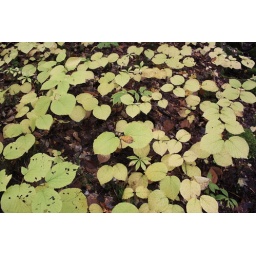
Hobblebush (Viburnum lantanoides) This bush covers the forest floor in many parts of the woods. Behind the Dump Hike